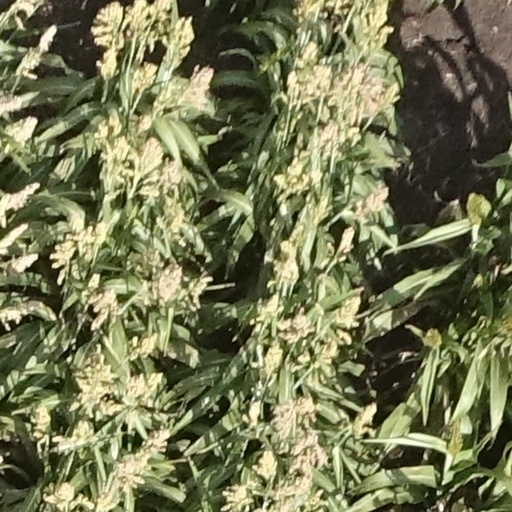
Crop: sorghum